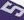
Number: 5